Jens Debusschere

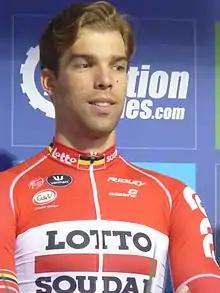
Debusschere in 2016

Jens Debusschere (born 28 August 1989) is a Belgian former professional road bicycle racer, who rode professionally between 2011 and 2022 for the , and teams. During his professional career, Debusschere took 15 victories, including victories at the Belgian National Road Race Championships in 2014 and the 2016 Dwars door Vlaanderen.